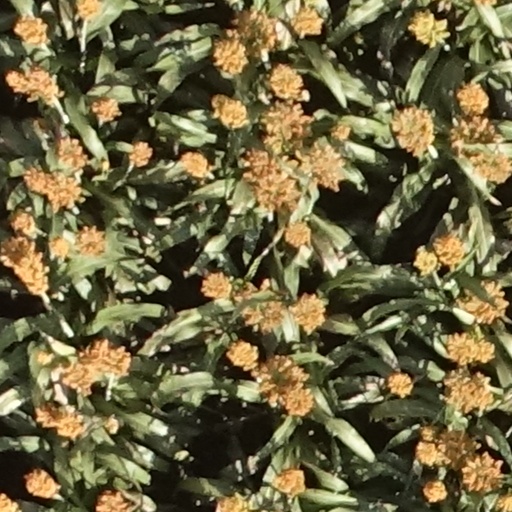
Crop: sorghum